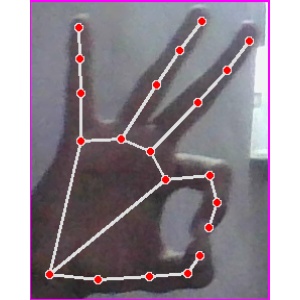
अक्षर: ण